George Nelson (designer)

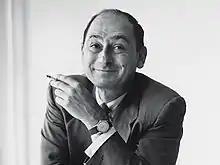

George Nelson (29 May 1908 – 5 March 1986) was an American industrial designer. While lead designer for the Herman Miller furniture company, Nelson and his design studio, George Nelson Associates, designed 20th-century modernist furniture. He is considered a founder of American modernist design.